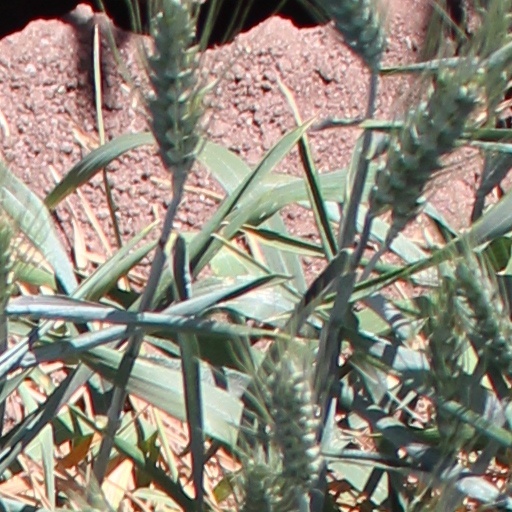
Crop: wheat